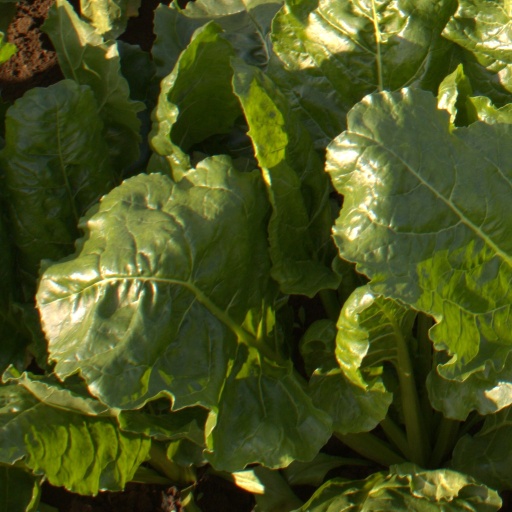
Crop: sugar beet